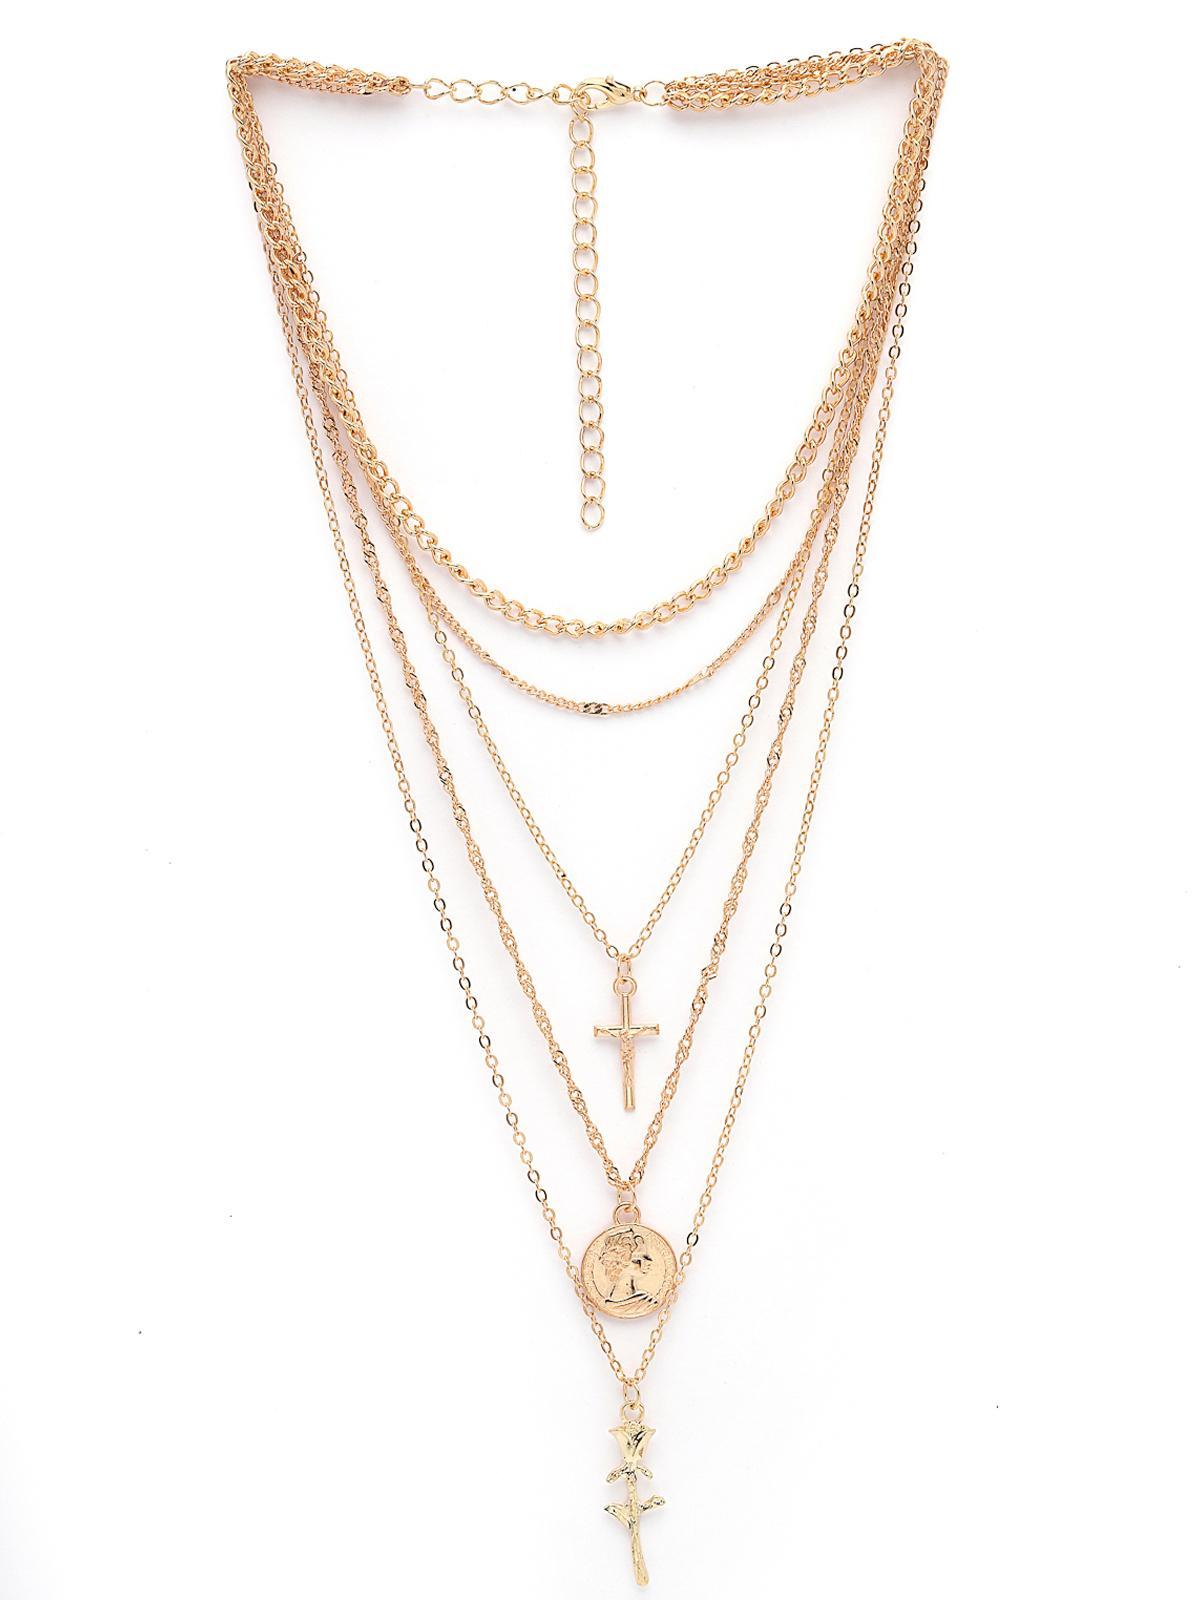
Scintillare by Sukkhi Universal Stylish Multilayered Gold Plated Pendant Necklace for Women & Girls |Birthday Gift for Girls And Women Anniversary Gift for Wife| Gifts Collection|N106735
Type: Necklaces & Pendants
Brand: Scintillare by Sukkhi
Price: Rs. 272
 Achieve timeless elegance with Scintillare by Sukkhi's Universal Stylish Multilayered Gold Plated Pendant Necklace. Perfect for women and girls, it's an ideal birthday or anniversary gift. The stylish design features multiple layers of gold-plated brilliance, adding a touch of sophistication to any ensemble. Elevate your style with this stunning necklace, a versatile and chic addition to your collection. Scintillare by Sukkhi offers a universally stylish choice from their Gifts Collection, ensuring every occasion is celebrated with grace and enduring style.Disclaimer:There may be slight variation in shade and colour due to photographic effects and monitor settings
Included: 1 Necklace